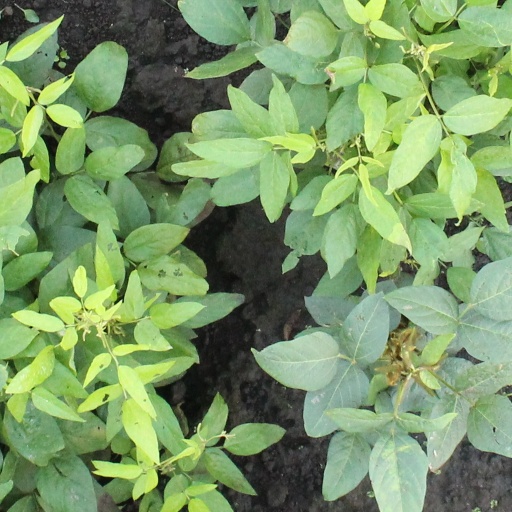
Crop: soybean